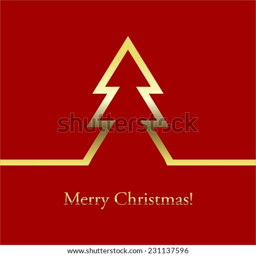
vector illustration of christmas tree on a red background